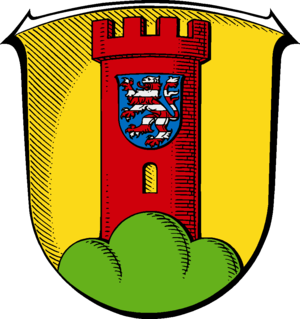
Ebsdorfergrund est une municipalité allemande située dans l'arrondissement de Marbourg-Biedenkopf et dans le land de la Hesse. Elle se trouve au sud-est de Marbourg.